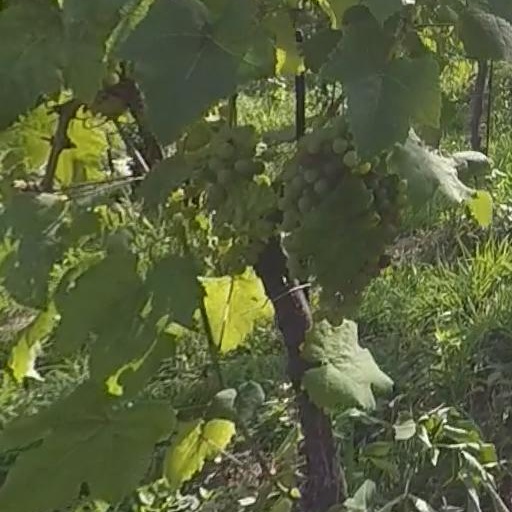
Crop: grape